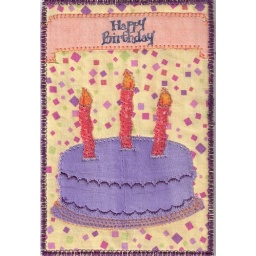
Purple cake with red candles, surrounded by confetti!.....geez.... maybe I should add some glitter!